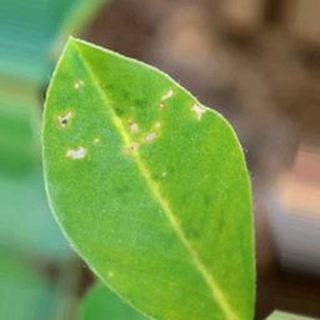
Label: healthy_groundnut